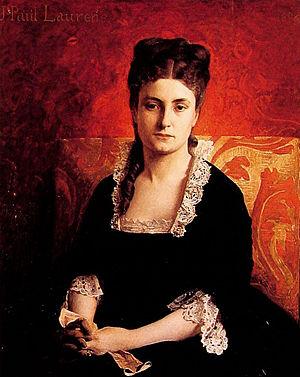
Jean-Paul Laurens, né le 28 mars 1838 à Fourquevaux et mort le 23 mars 1921 à Paris, est un sculpteur et peintre français, réputé pour ses scènes historiques.